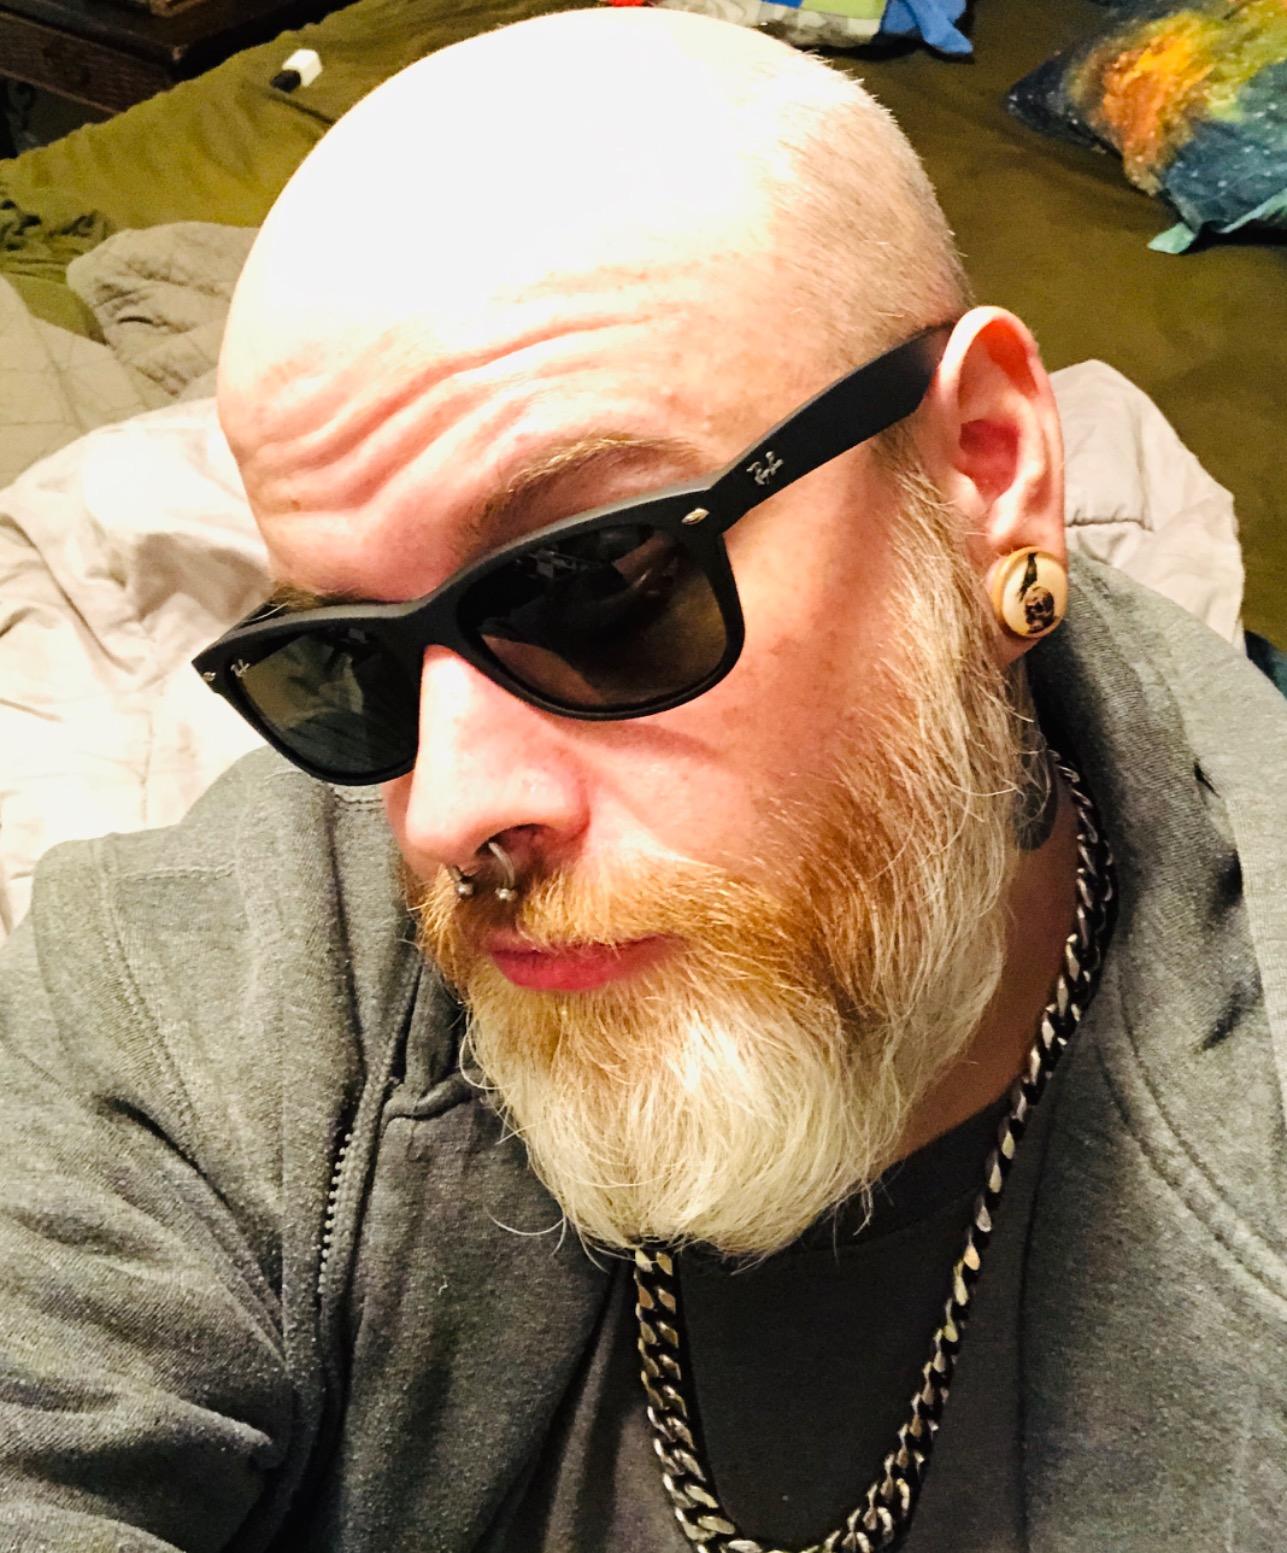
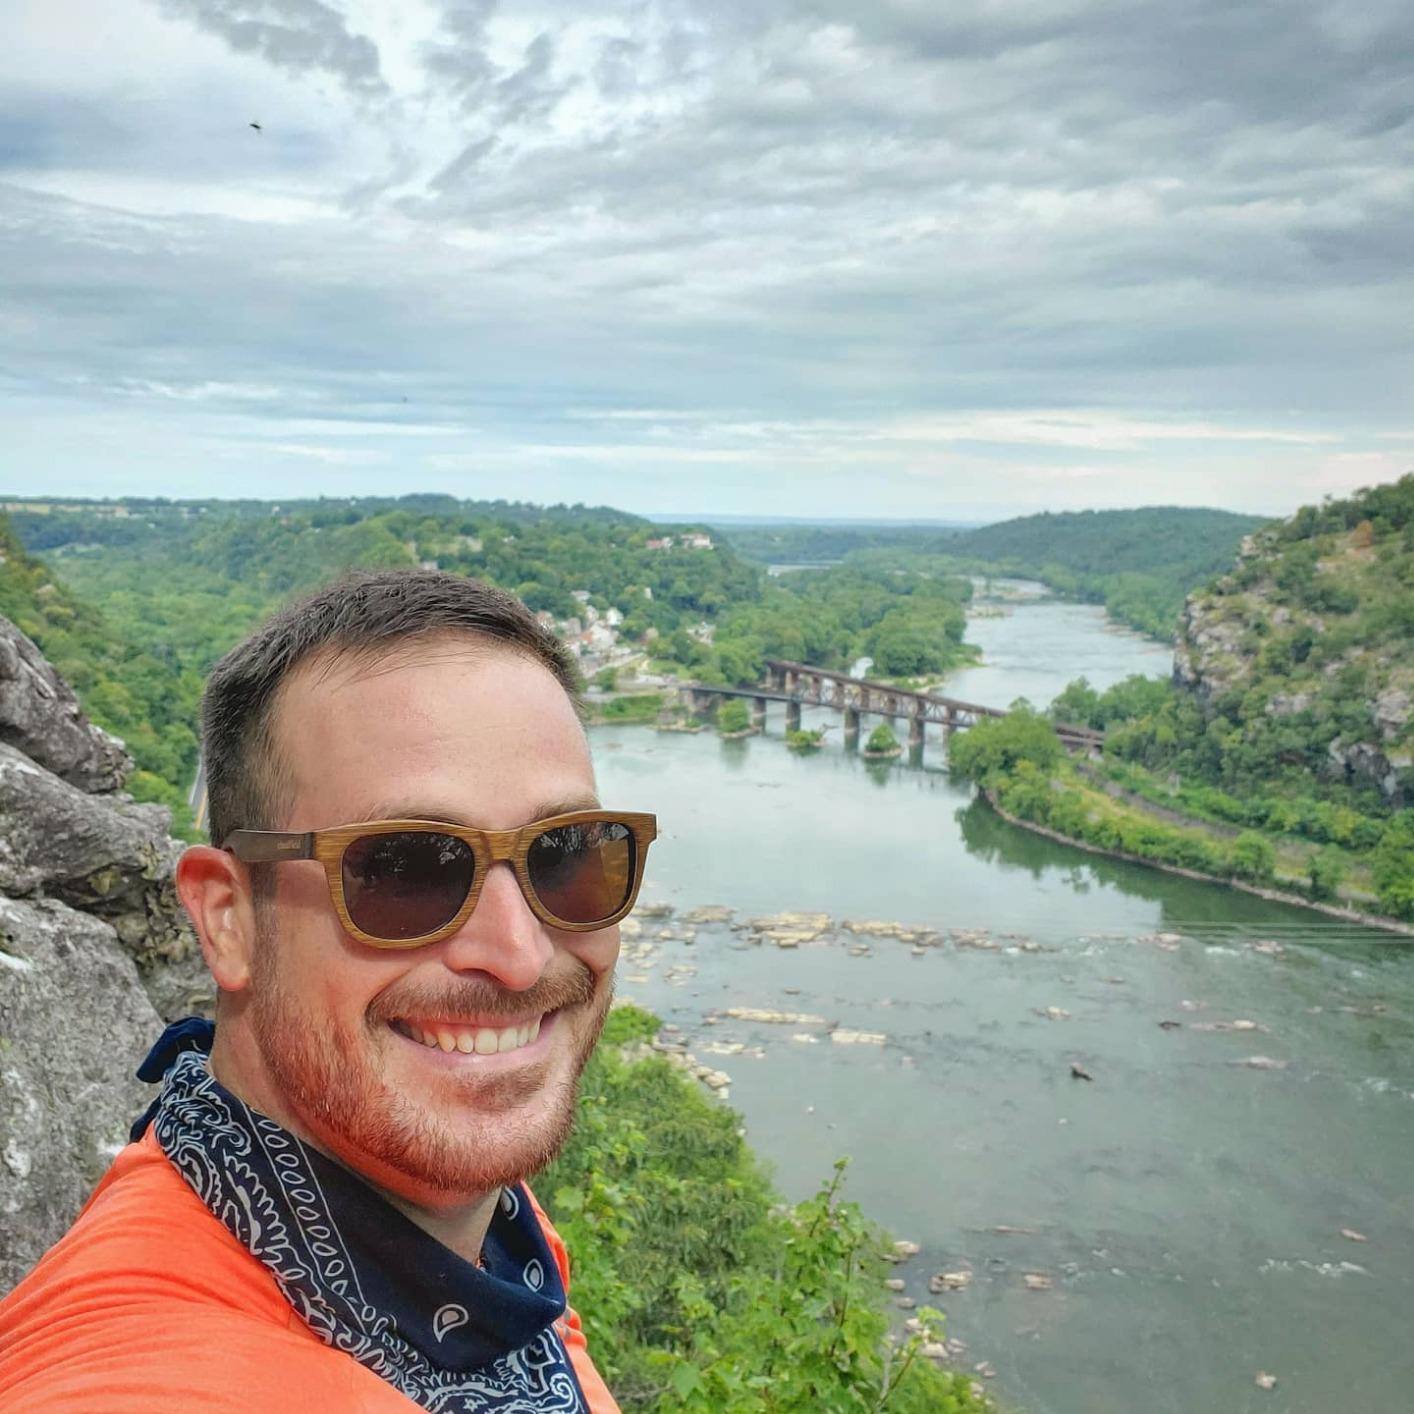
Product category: accessories_sunglasses
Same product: no